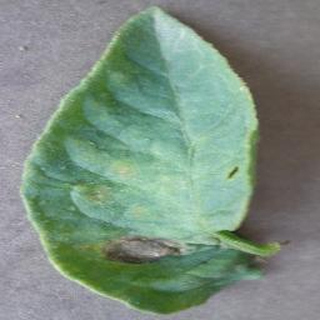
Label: tomato_early_blight